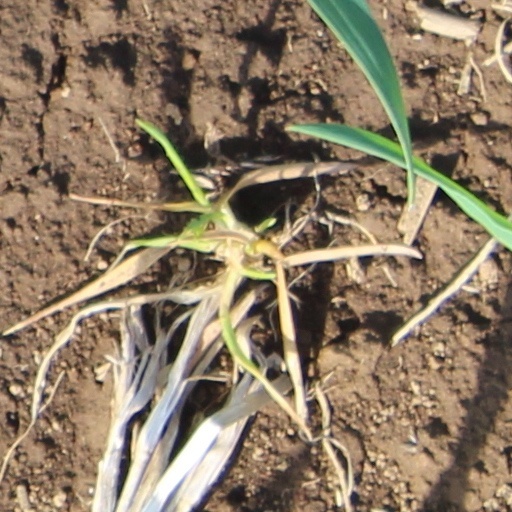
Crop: wheat